The New Believers

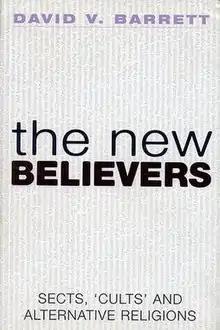
Cover of the hardcover edition

The New Believers: A Survey of Sects, 'Cults', and Alternative Religions, is a book by David V. Barrett covering the origin, history, beliefs, practices and controversies of more than sixty new religious movements, including The Family International (previously known as the Children of God), International Church of Christ, Osho (Rajneesh), Satanism, New Kadampa Tradition, Wicca, Druidry, chaos magic, Scientology, and others.